Merle Boyer

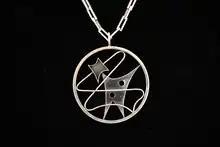

1943: Apr 13-May 2, Modern Jewelry and Metal Objects, Honolulu Academy of Arts.